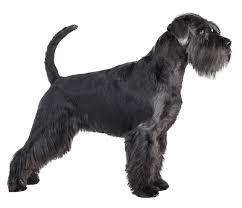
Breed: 220-n000053-standard_schnauzer